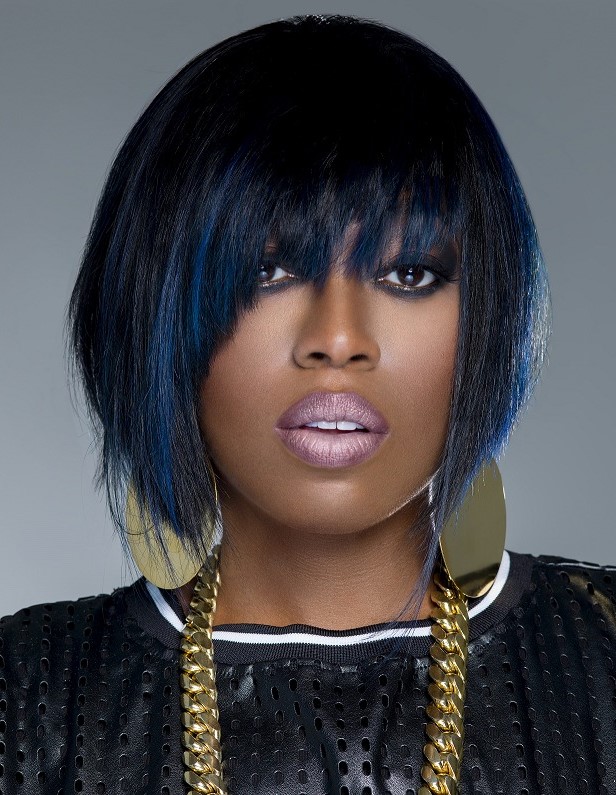
มิสซี เอลเลียต

| name = มิสซี เอลเลียต
| background = solo_singer
| image = Missy Elliot.jpg
| image_size = 250 px
| caption = Elliott 2010
| birth_name = เมลิสซา อาร์เน็ต เอลเลียต
| alias = มิสซี มิสดีมีนอร์ เอลเลียต
| origin = พอร์ตเมาธ์ รัฐเวอร์จิเนีย สหรัฐอเมริกา
| genre = ฮิปฮอป, อาร์แอนด์บี
| occupation = แร็ปเปอร์, นักร้อง-นักแต่งเพลง, โปรดิวเซอร์เพลง, นักแสดง
| years_active = 1990–ปัจจุบัน
| label = The Goldmind Inc.|The Goldmind, East West Records|East West, Elektra Records|Elektra, Atlantic Records|Atlantic, Violator Records|Violator
| associated_acts = Swing Mob
| website = www.missy-elliott.com
เมลิสซา อาร์เน็ต "มิสซี" เอลเลียต () เกิดเมื่อวันที่ 1 กรกฎาคม ค.ศ. 1971 เป็นศิลปินเพลงและนักแสดง ด้วยยอดขายมากกว่า 7 ล้านชุดในสหรัฐอเมริกา เธอเป็นแร็ปเปอร์หญิงเพียงคนเดียวที่มียอดอัลบั้มในระดับแผ่นเสียงทองคำขาว 6 ชุด โดย RIAA RIAA - Gold & Platinum search รวมถึงอัลบั้มแผ่นเสียงทองคำขาวคู่ ในชุด "Under Construction"
เอลเลียต เป็นที่รู้จักในผลงานเพลงฮิตและมิวสิกวิดีโออย่างเช่น "The Rain (Supa Dupa Fly)", "Hot Boyz", "Get Ur Freak On", "One Minute Man", "Work It", "Gossip Folks", "Pass That Dutch", "Lose Control" และ "Ching-a-Ling" นอกจากนี้เอลเลียตยังเป็นนักแต่งเพลงและโปรดิวเซอร์ให้กับศิลปิน ทั้งโปรดิวซ์งานเองและร่วมกับโปรดิวเซอร์ เพื่อนวัยเด็กของเธออย่าง ทิมบาแลนด์
== อ้างอิง ==
หมวดหมู่:นักร้องอเมริกัน
หมวดหมู่:แร็ปเปอร์อเมริกัน
หมวดหมู่:ผู้ที่ได้รับรางวัลแกรมมี
หมวดหมู่:บุคคลจากรัฐเวอร์จิเนีย